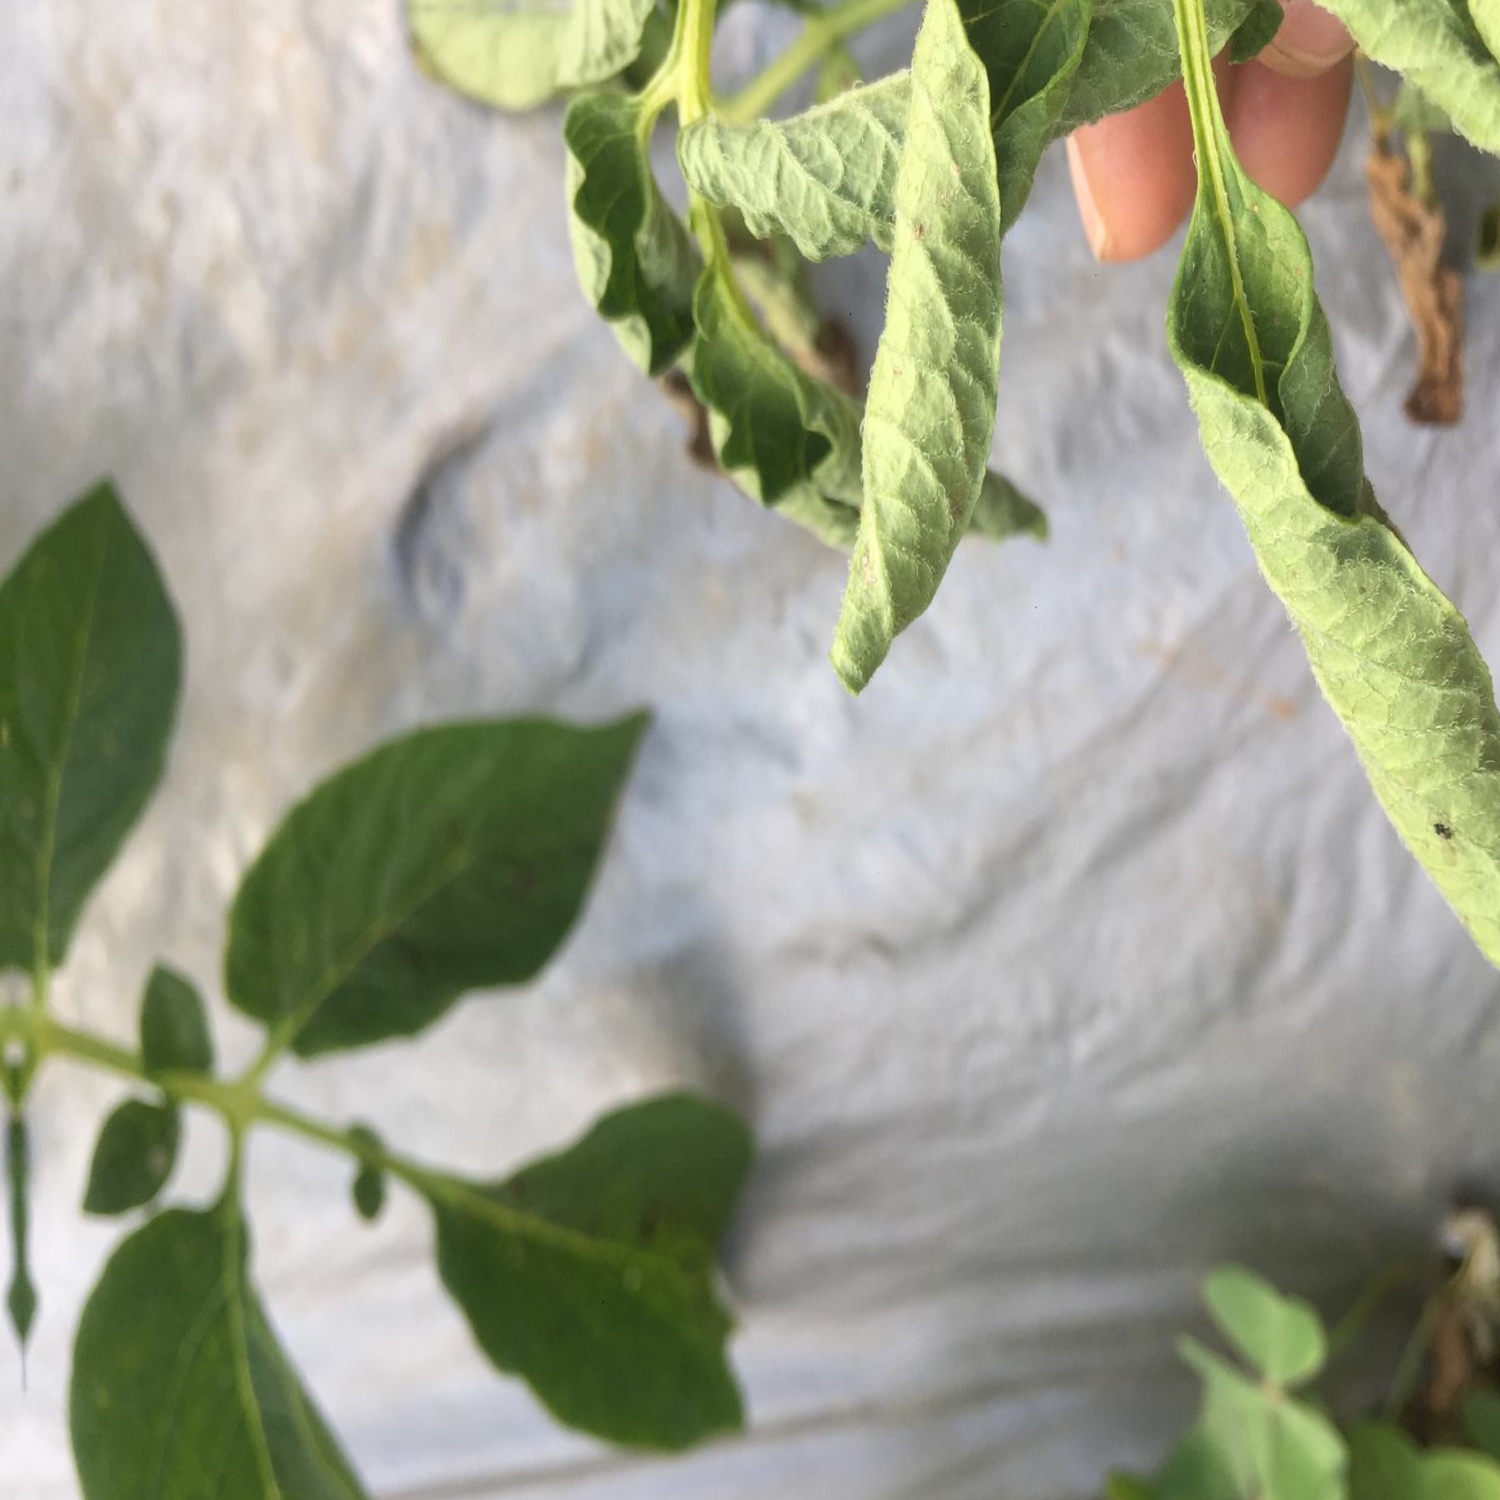
Etiqueta: Pudricion_Parda